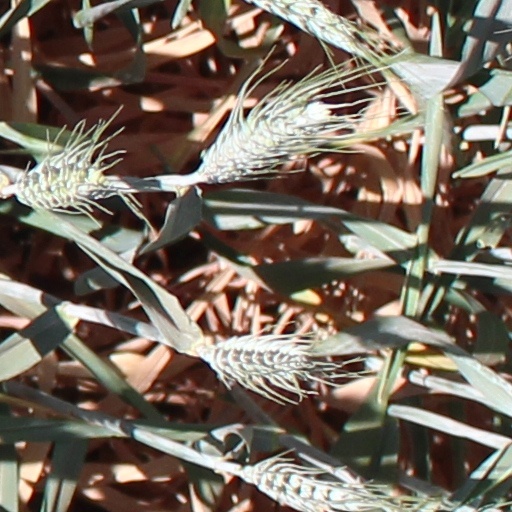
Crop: wheat